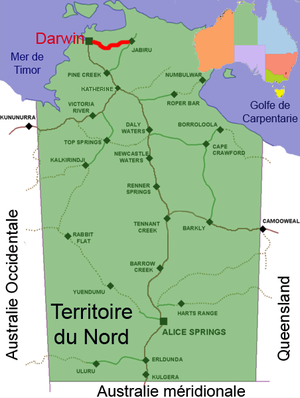
L'Arnhem Highway dans le Territoire du Nord en Australie
Arnhem Highway est un axe routier de 230 km de long au nord du Territoire du Nord en Australie. Il relie la ville de Jabiru dans le parc national de Kakadu à la Stuart Highway, 35 km au sud de Darwin.